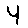
Label: 4